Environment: real
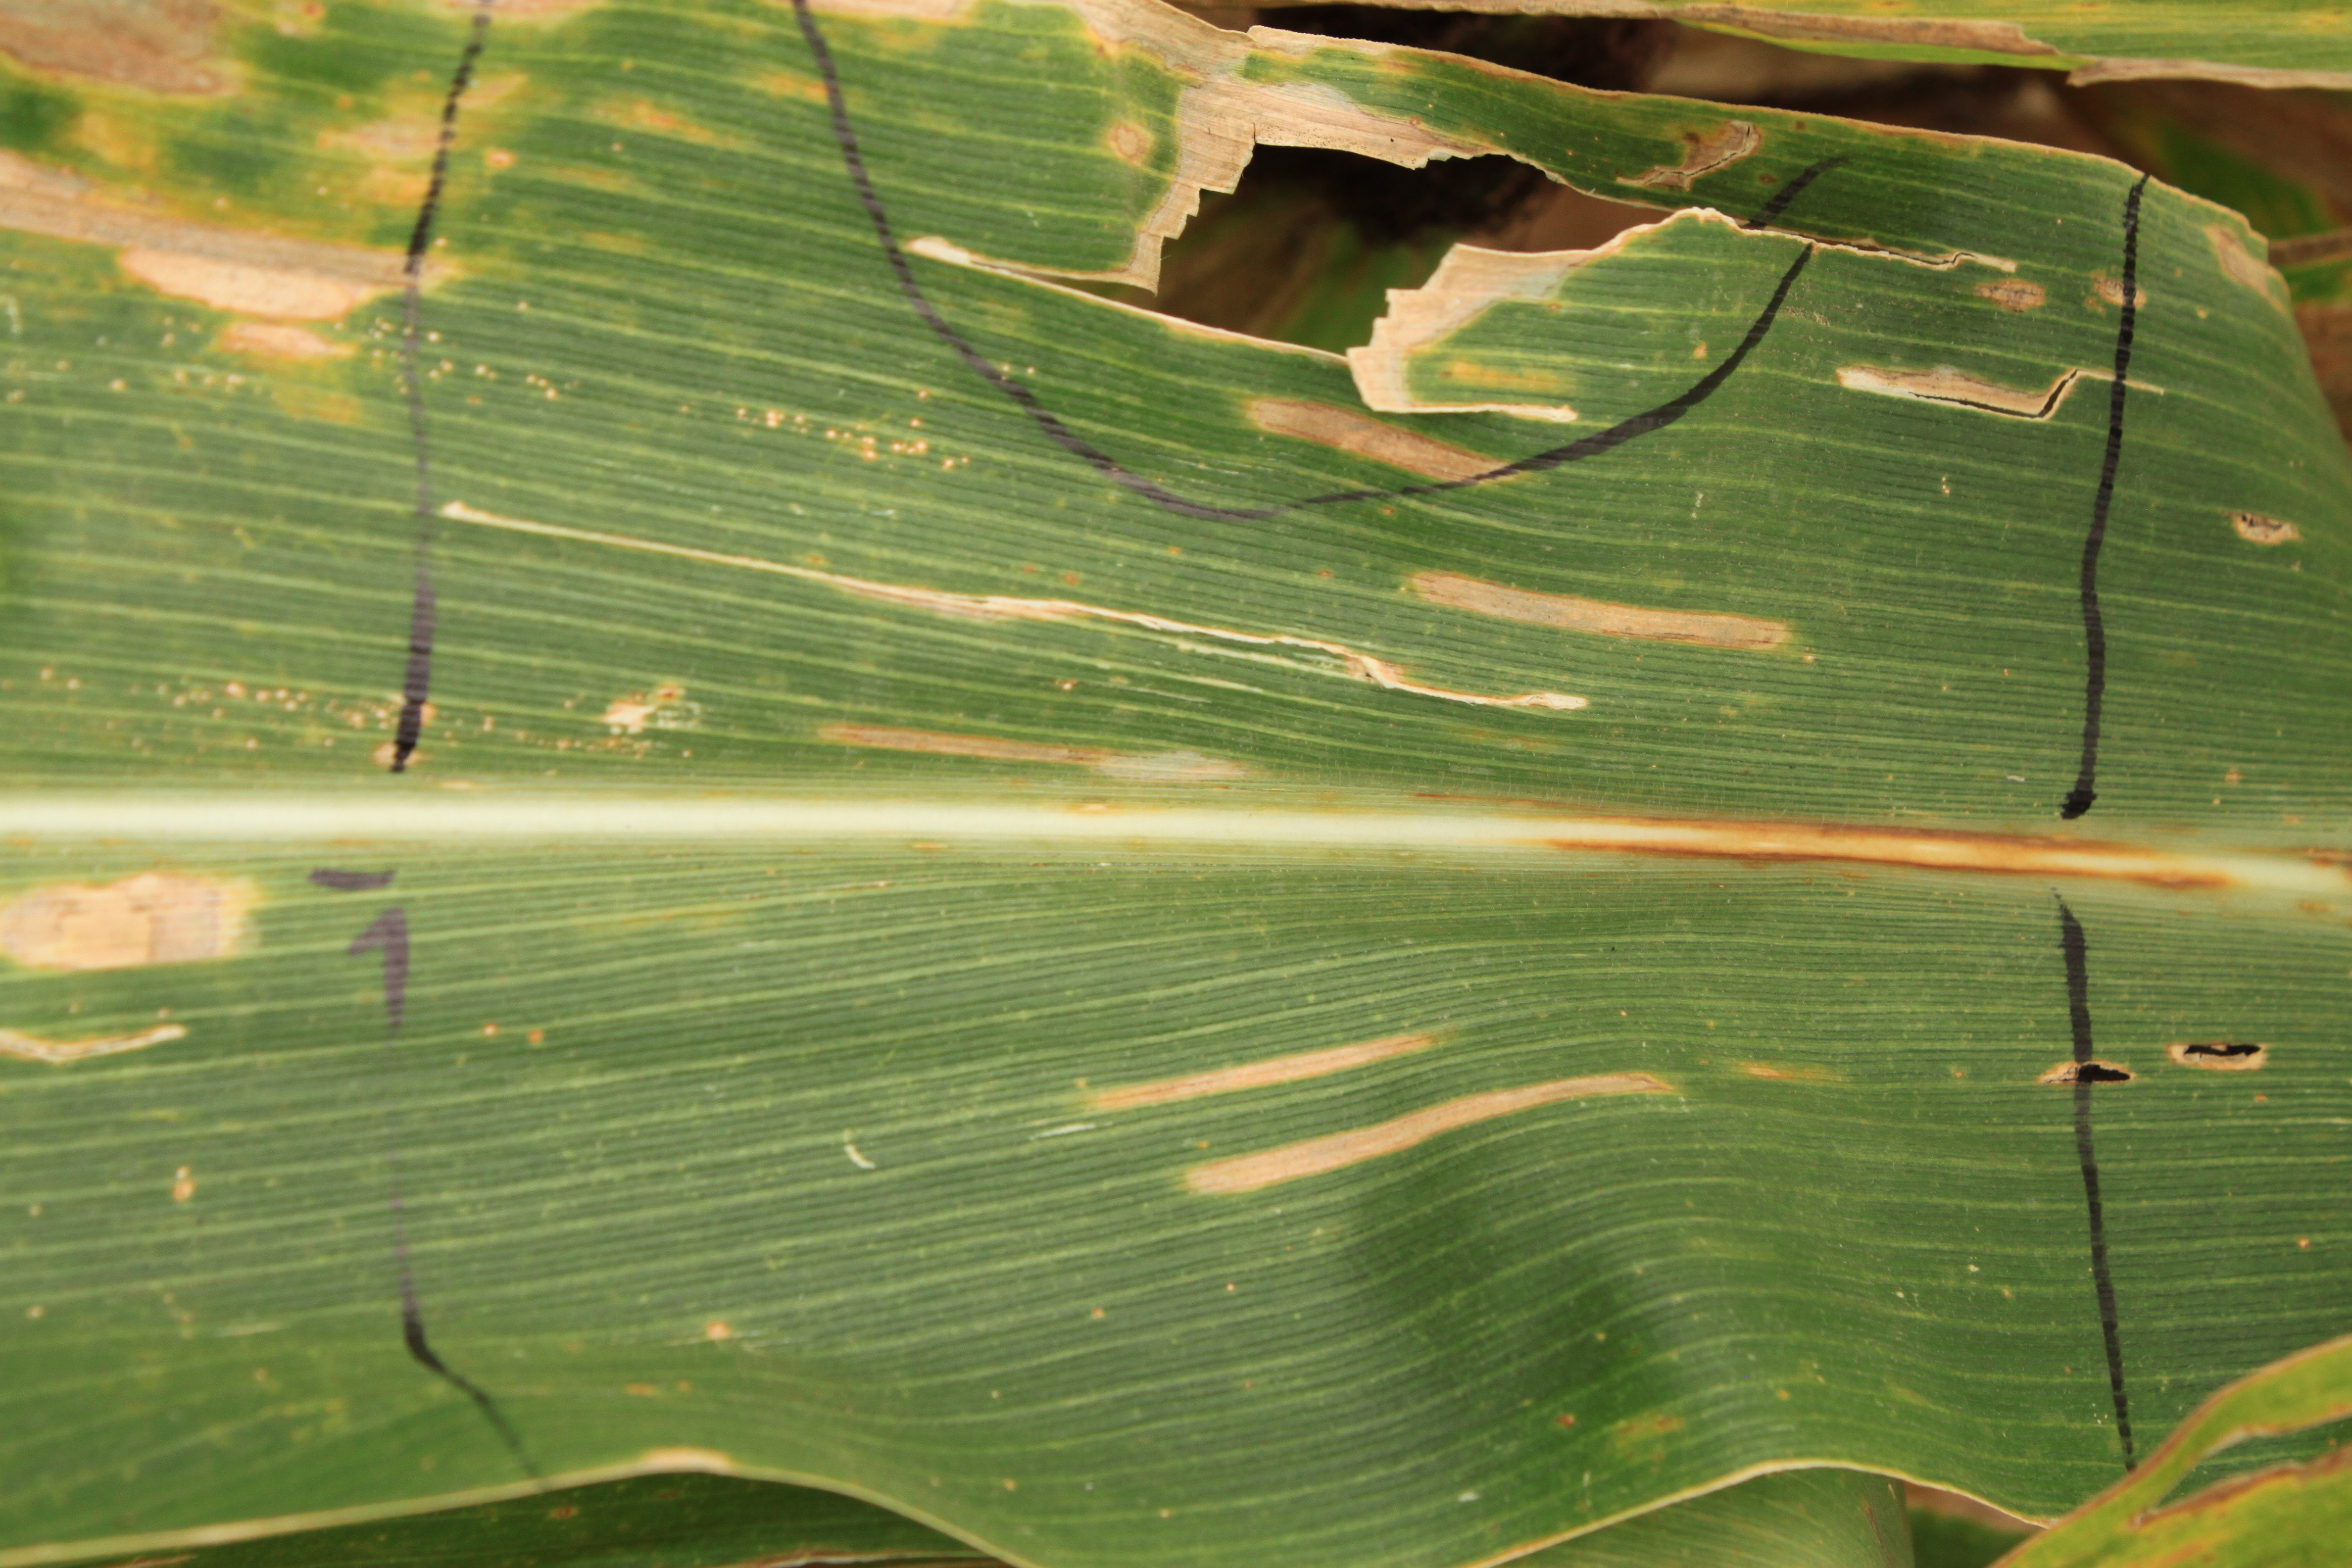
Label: gray_leaf_spot